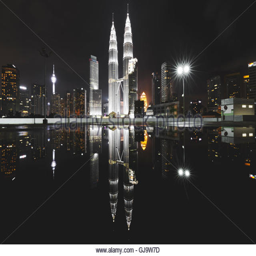
reflection of buildings from water collected after the rain